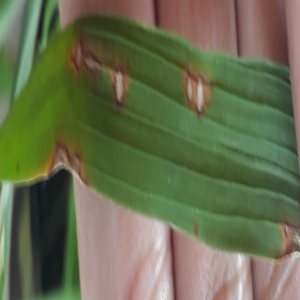
Disease: Blast